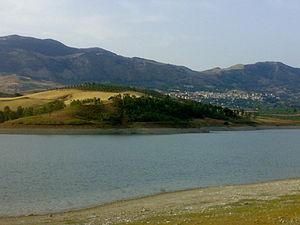
Le lac de Magazzolo est un lac artificiel situé en Sicile formé par le Magazzolo.